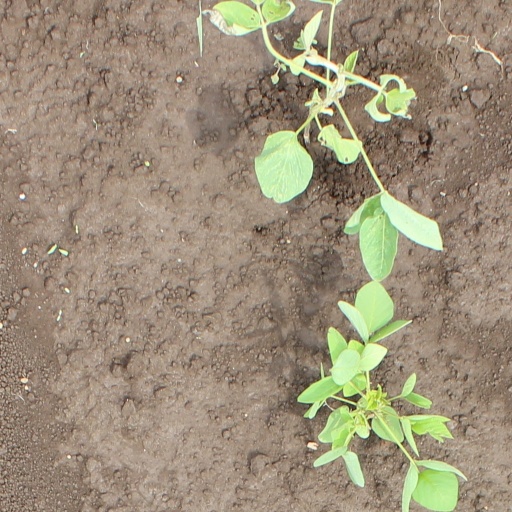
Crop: soybean